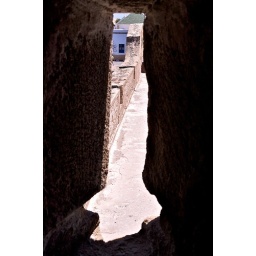
Shot window in the stairwell of the tower at the Skala du port, Essouira, Morocco